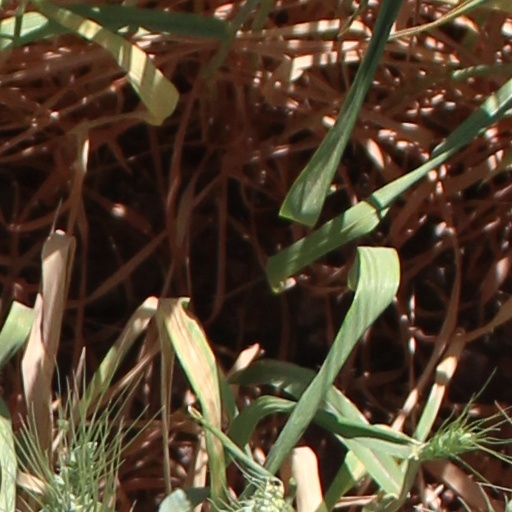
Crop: wheat